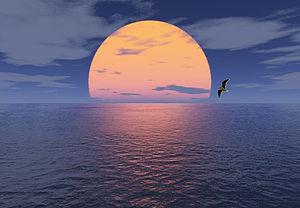
L’horizon physique est un concept géométrique de limitation de la perception qui recouvre plusieurs phénomènes physiques.